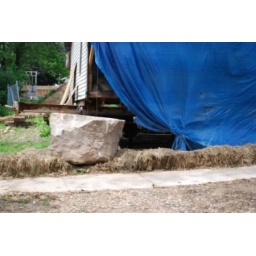
This house is very high, but the basement collapsed under the weight of the saturated ground in Jefferson